Angelo Palombo

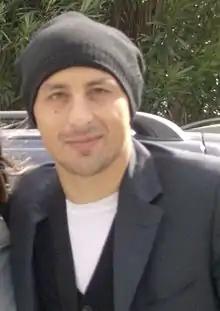
Palombo in 2010

Angelo Palombo (born 25 September 1981) is an Italian former professional footballer who played as a midfielder. Throughout his club career, he played for Fiorentina, Sampdoria, and Inter Milan in Serie A. The vast majority of that time was spent at Sampdoria where he was club captain and played a total of nearly 15 years.